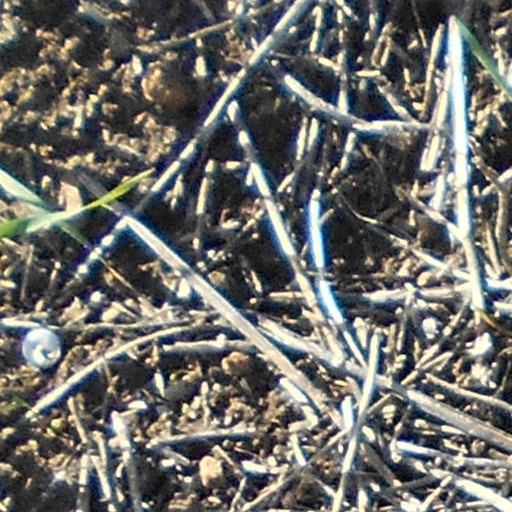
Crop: wheat